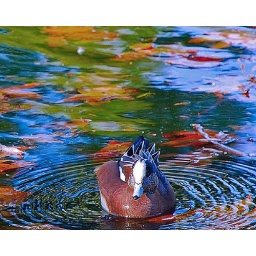
duck in the water